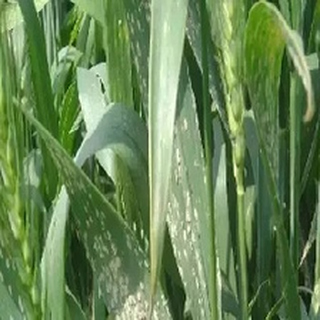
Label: wheat_mildew